Eastern Bengali dialects

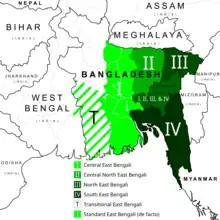
A map showing the dialects of Eastern Bengali according to Gopal Haldar.

Gopal Haldar, in his study of Eastern Bengali, divided all East Bengali dialects into four groups. Group I or "Central East Bengali" spans the modern Bangladeshi divisions of Mymensingh, Dhaka, Faridpur, and Barisal, as well as the district of Chandpur in Chittagong Division. The de facto Standard East Bengali spoken around the Bikrampur region is a member of this group, comparable to Chatterji's "Typical East Bengali". Group II or "Central North East Bengali" is spoken in eastern areas of the Mymensingh and Dhaka divisions, the western half of the Sylhet Division, as well as the Brahmanbaria District of the Chittagong Division. Group III or "North East Bengali" is spoken in the eastern half of the Sylhet Division as well as the bordering Barak Valley division of Assam, India. Group IV or "South East Bengali" is spoken in the Chittagong Division, notably excluding the Greater Comilla region. The Comilla District and Tripura state of India, the Bengalis in the latter chiefly being migrants from the former, sit at the confluence of all the major groupings and thus the speech of this region shares features with all the major groups classified by Haldar. Transitionary East Bengali is spoken in the Khulna division as well as Western Greater Faridpur i.e. Rajbari District, which shares features with both Standard Bengali and Eastern Bengali dialects.